New York Institute of Technology

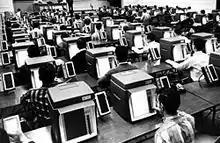
NYIT pioneered computers in the classrooms, it was the first to introduce “teaching machines” in the 1950s

In 1959, NYIT introduced “teaching machines” for student instruction in physics, electronics, and mathematics. NYIT also pioneered the use of mainframes as a teaching tool, having received its first, donated by the CIT Financial Corporation, in 1965. The curriculum was successful enough that NYIT received two grants totaling approximately $3 million from the federal government – one to develop a system of individualized learning through the use of computers; the other to develop a computer-based course in general physics for midshipmen at the United States Naval Academy in Annapolis, Md. WLIW (TV) got studio space when it moved in to the New York Institute of Technology in Westbury in 1974, but that arrangement lasted two years.